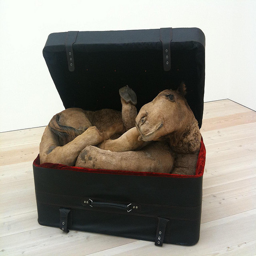
A stuffed giraffe is placed in the luggage bag.
A stuffed camel that is inside of a suitcase.
Stuffed creature in suitcase on wood floor with walls
a stuffed camel stuffed into an open suitcase.
A stuffed horse is folded into a suitcase.